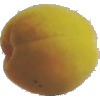
Label: Peach 2